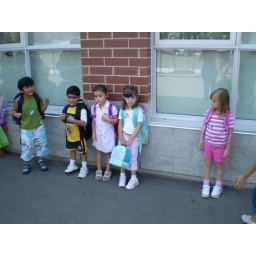
Me in yellow and Blue... with girls in Pink...